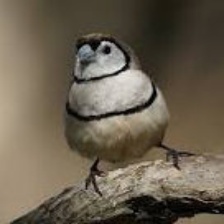
Species: DOUBLE BARRED FINCH
Scientific name: TAENIOPYGIA BICHENOVII
ImageNet parent category: house_finch